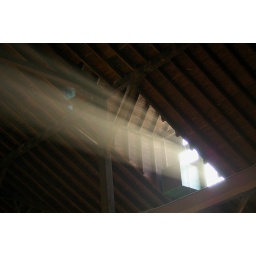
Morning light entered a window in the roof of the York Central Market. Lots of dust was in the air above the market floor.